Kashubians

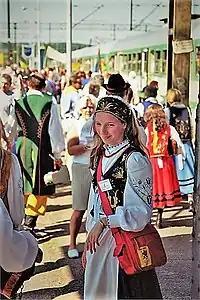
Kashubian regional dress

The total number of Kashubians (Pomeranians) varies depending on one's definition. A common estimate is that over 500,000 people in Poland are of the Kashubian ethnicity, the estimates range from ca. 500,000 to ca. 567,000. In the Polish census of 2002, only 5,062 people declared Kashubian national identity, although 52,655 declared Kashubian as their everyday language. Most Kashubs declare Polish national identity and Kashubian ethnicity, and are considered both Polish "and" Kashubian. On the 2002 census there was no option to declare one national identity and a different ethnicity, or more than one ethnicity. On the 2011 census, the number of persons declaring "Kashubian" as their only ethnicity was 16,000, and 233,000 including those who declared Kashubian as first or second ethnicity (together with Polish). In that census, over 108,000 people declared everyday use of Kashubian language. The number of people who can speak at least some Kashubian is higher, around 366,000.